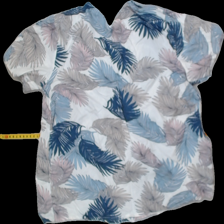
View: back
Type: T-shirt
Category: Ladies
Brand: Not Applicable
Colors: Multicolor
Material: 100% viscose
Pattern: Floral print
Cut: Regular
Size: L
Season: All
Trend: No trend
Stains: Yes
Damage: 0
Price range: <50
Recommended usage: Export